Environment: lab
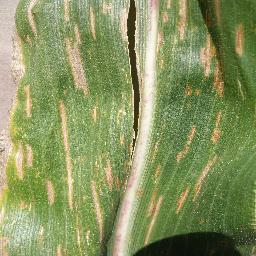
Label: gray_leaf_spot